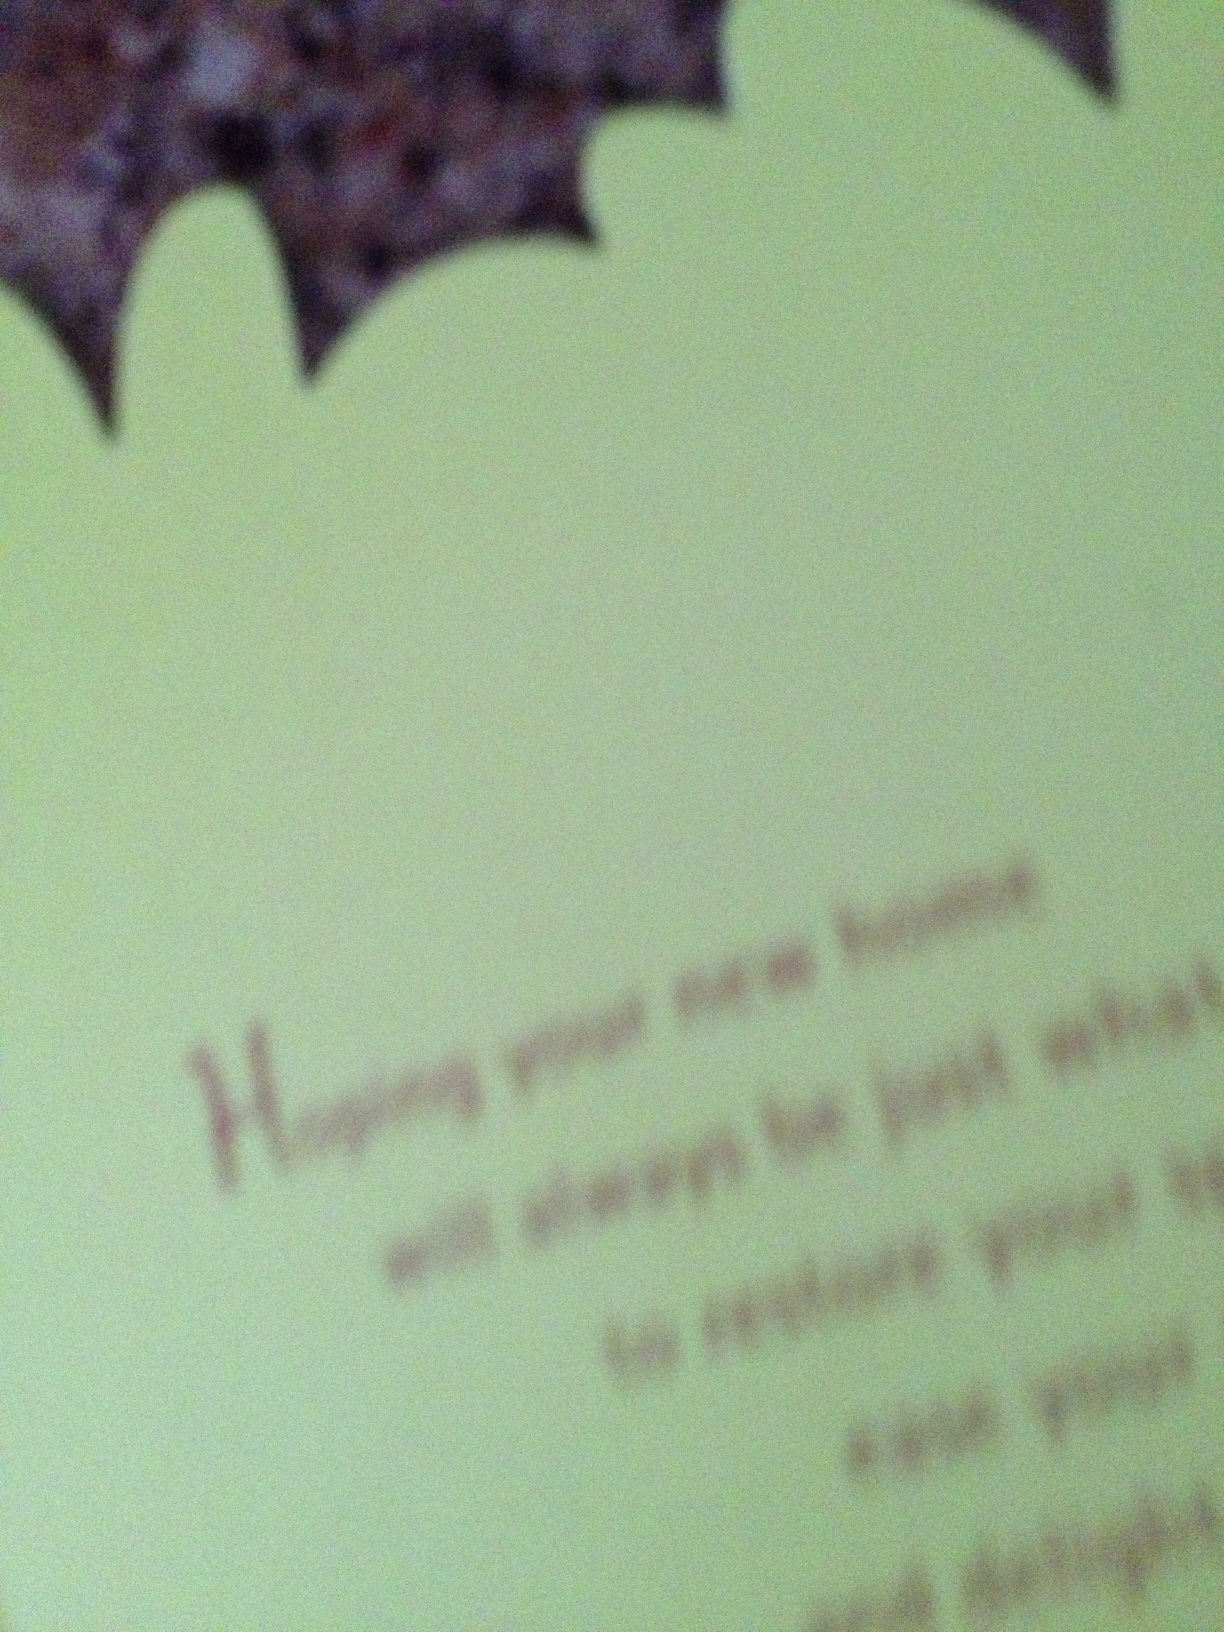Question: What is the writing on the card?
Answer: unanswerable